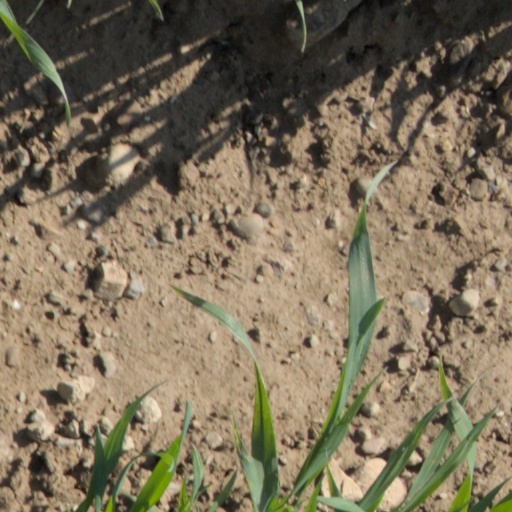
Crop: wheat